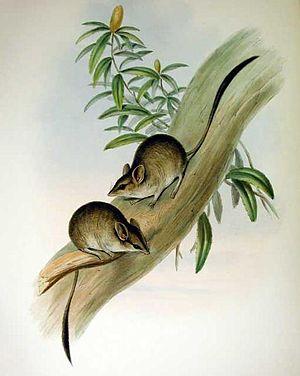
Antechinomys laniger est une espèce de marsupial de la famille des Dasyuridae endémique d'Australie.